Copa Airlines

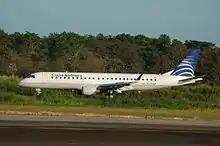
Embraer 190, mainly deployed for regional flights across Central America and Colombia

During 2008, Copa Airlines added five new destinations and received four Embraer 190s and one Boeing 737-800. The new destinations are Port of Spain, Trinidad and Tobago; Belo Horizonte, Brazil; Valencia, Venezuela; Oranjestad, Aruba; and Santa Cruz de la Sierra, Bolivia. In May 2008, Continental Airlines sold its remaining 4.38 million shares of Copa Airlines for $35.75 a share, yielding a net profit of approximately $149.8 million.